Rod Boxberger

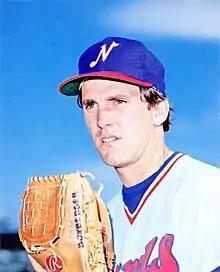
Boxberger with the Nashville Sounds in 1981

Rodney Warren Boxberger (born August 22, 1957) is a former baseball pitcher. He won the 1978 College World Series Most Outstanding Player award while a junior at the University of Southern California (USC).